Bolivian National Revolution

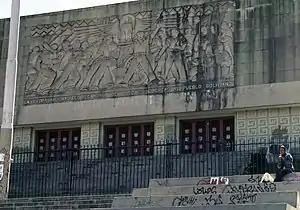
Museum of National Revolution

The Bolivian Revolution of 1952, also known as the Revolution of '52, was a series of political demonstrations led by the Revolutionary Nationalist Movement (MNR), which, in alliance with liberals and communists, sought to overthrow the ruling Bolivian oligarchy and implement a new socioeconomic model in Bolivia. Its main leaders were the former presidents Víctor Paz Estenssoro and Hernán Siles Zuazo. The MNR government after this Revolution lasted from 9 April 1952 until the coup of 4 November 1964. In these twelve years, there was a co-government and at the same time a power struggle between the party and the labor unions.